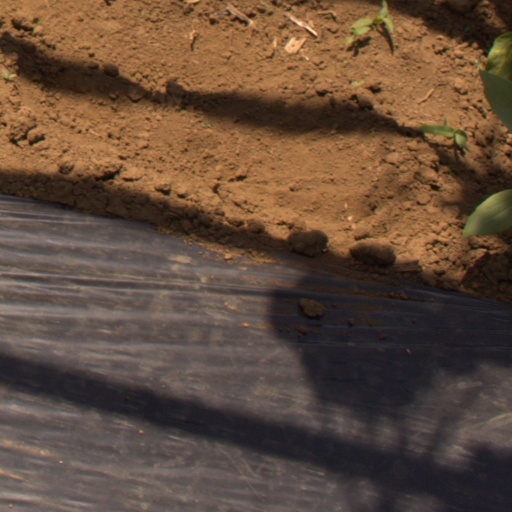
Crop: Jerusalem artichoke